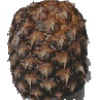
Label: Pineapple 1